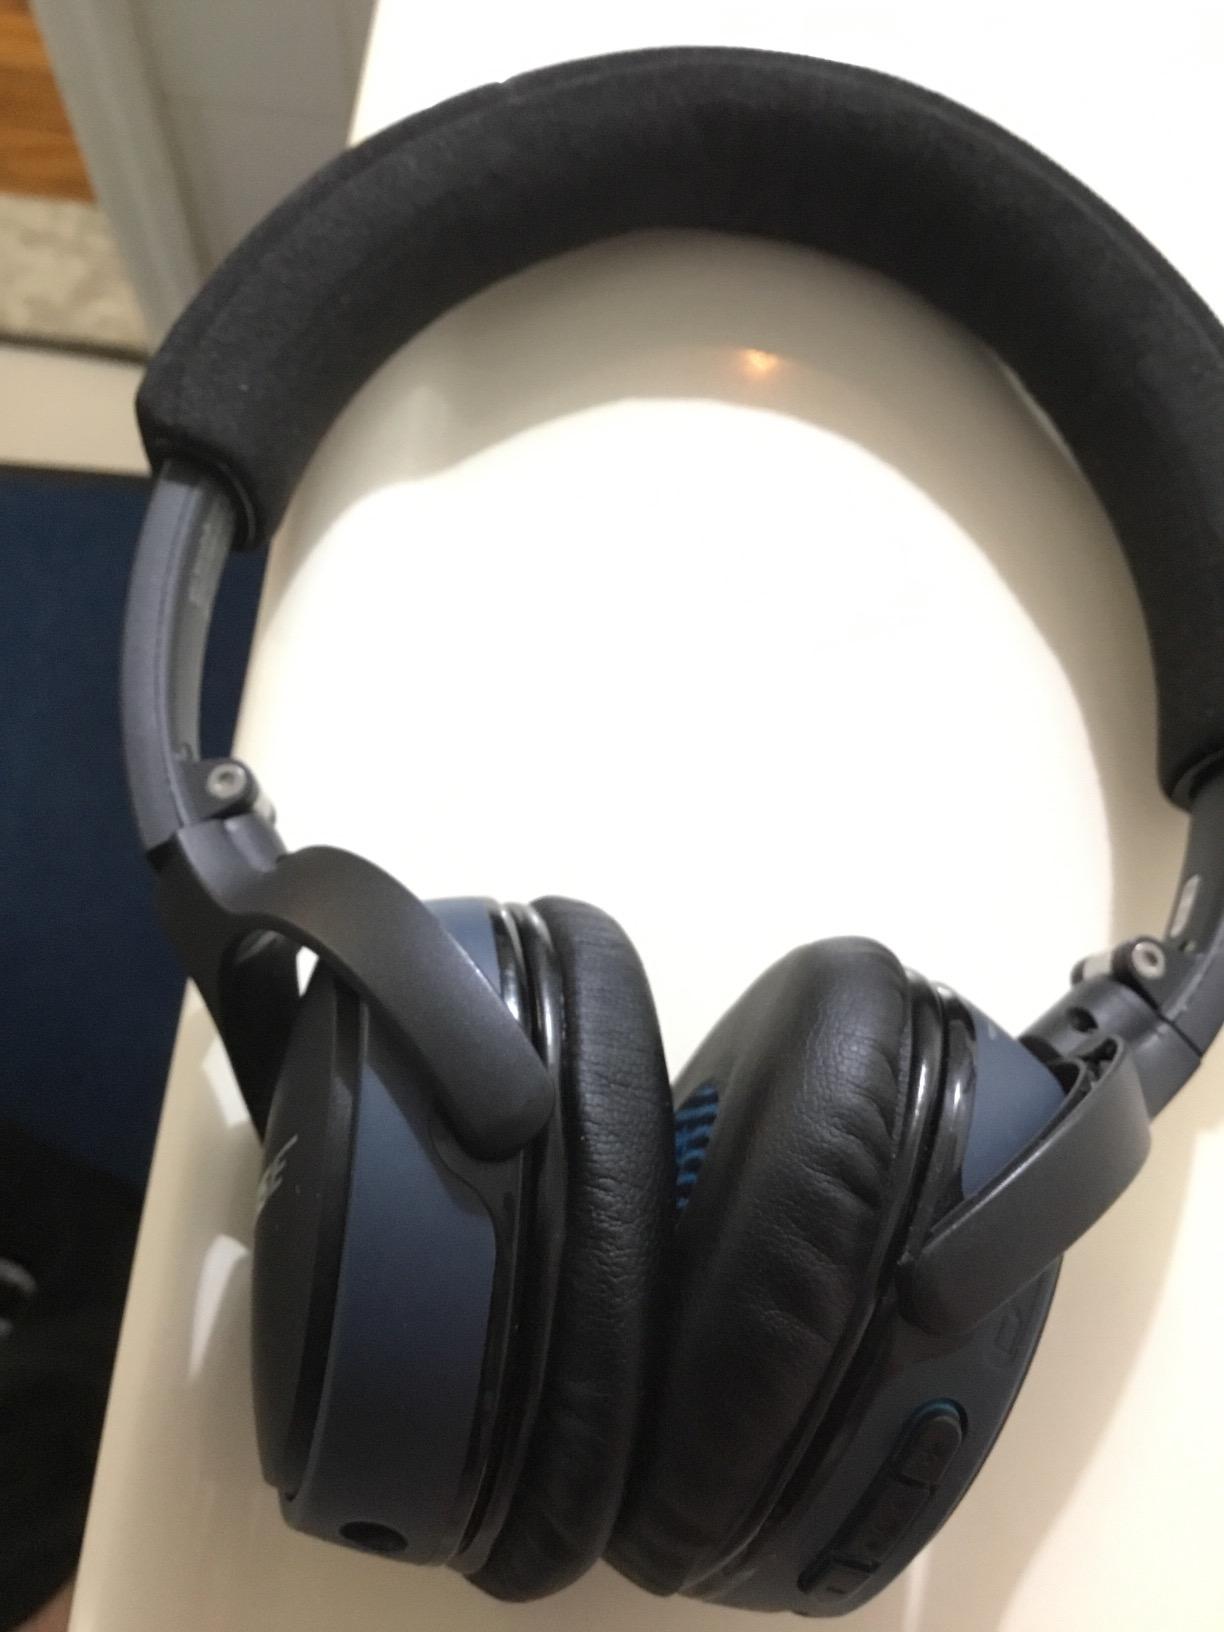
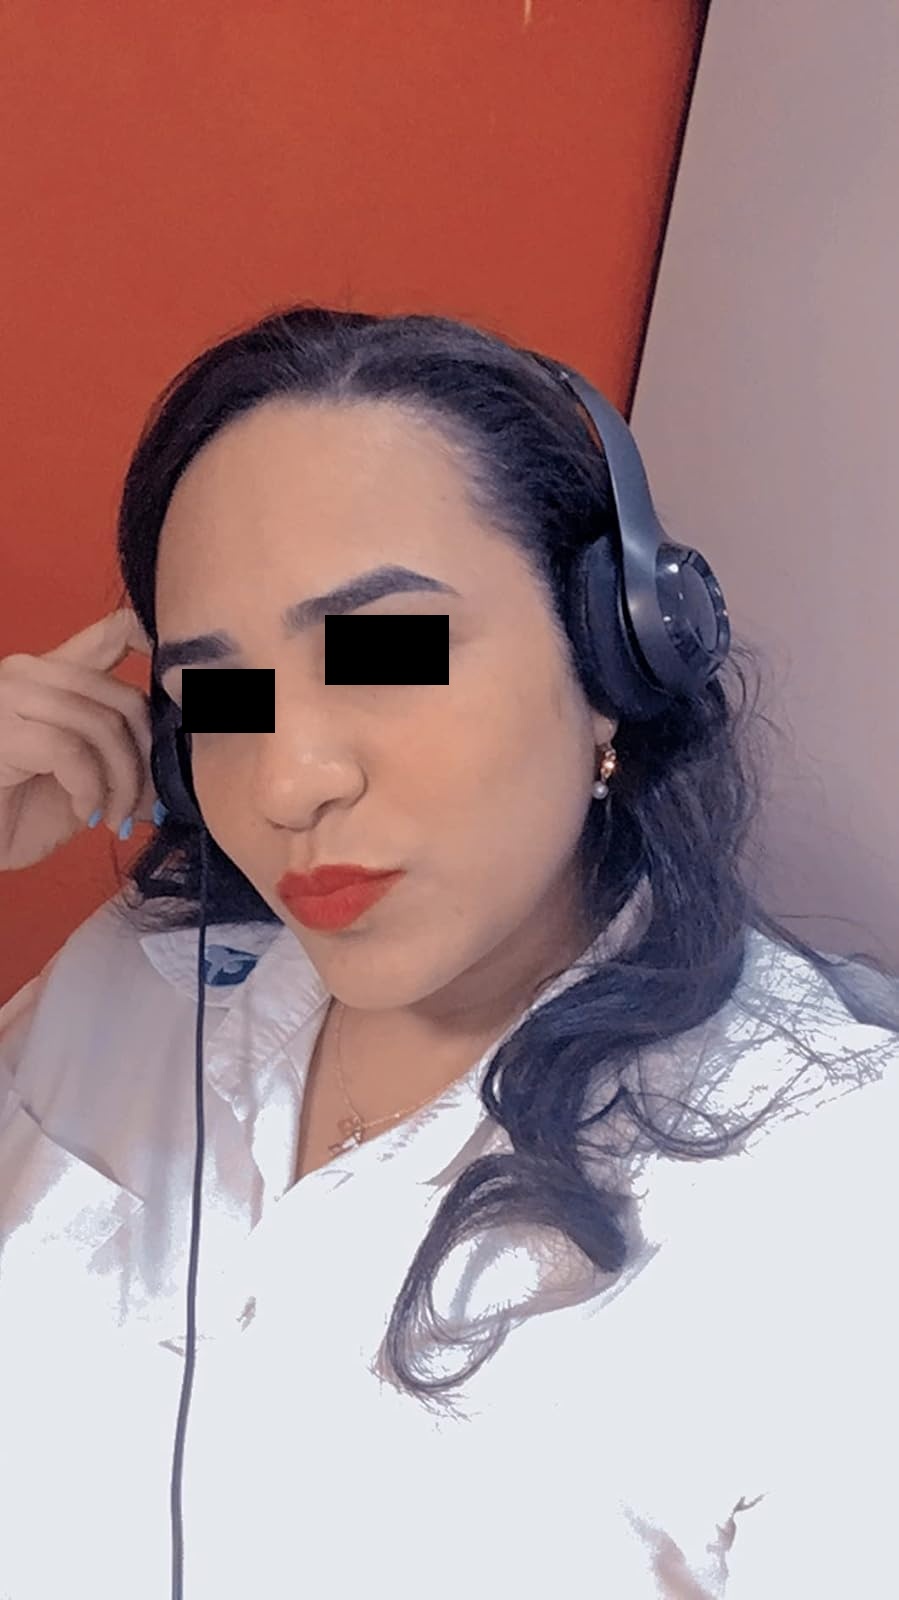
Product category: headphones
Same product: no